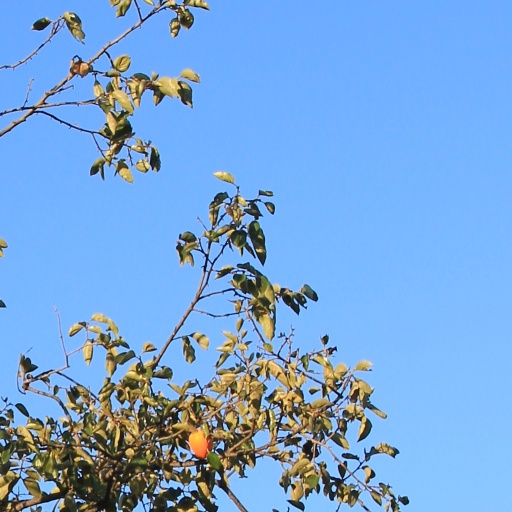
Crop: grape